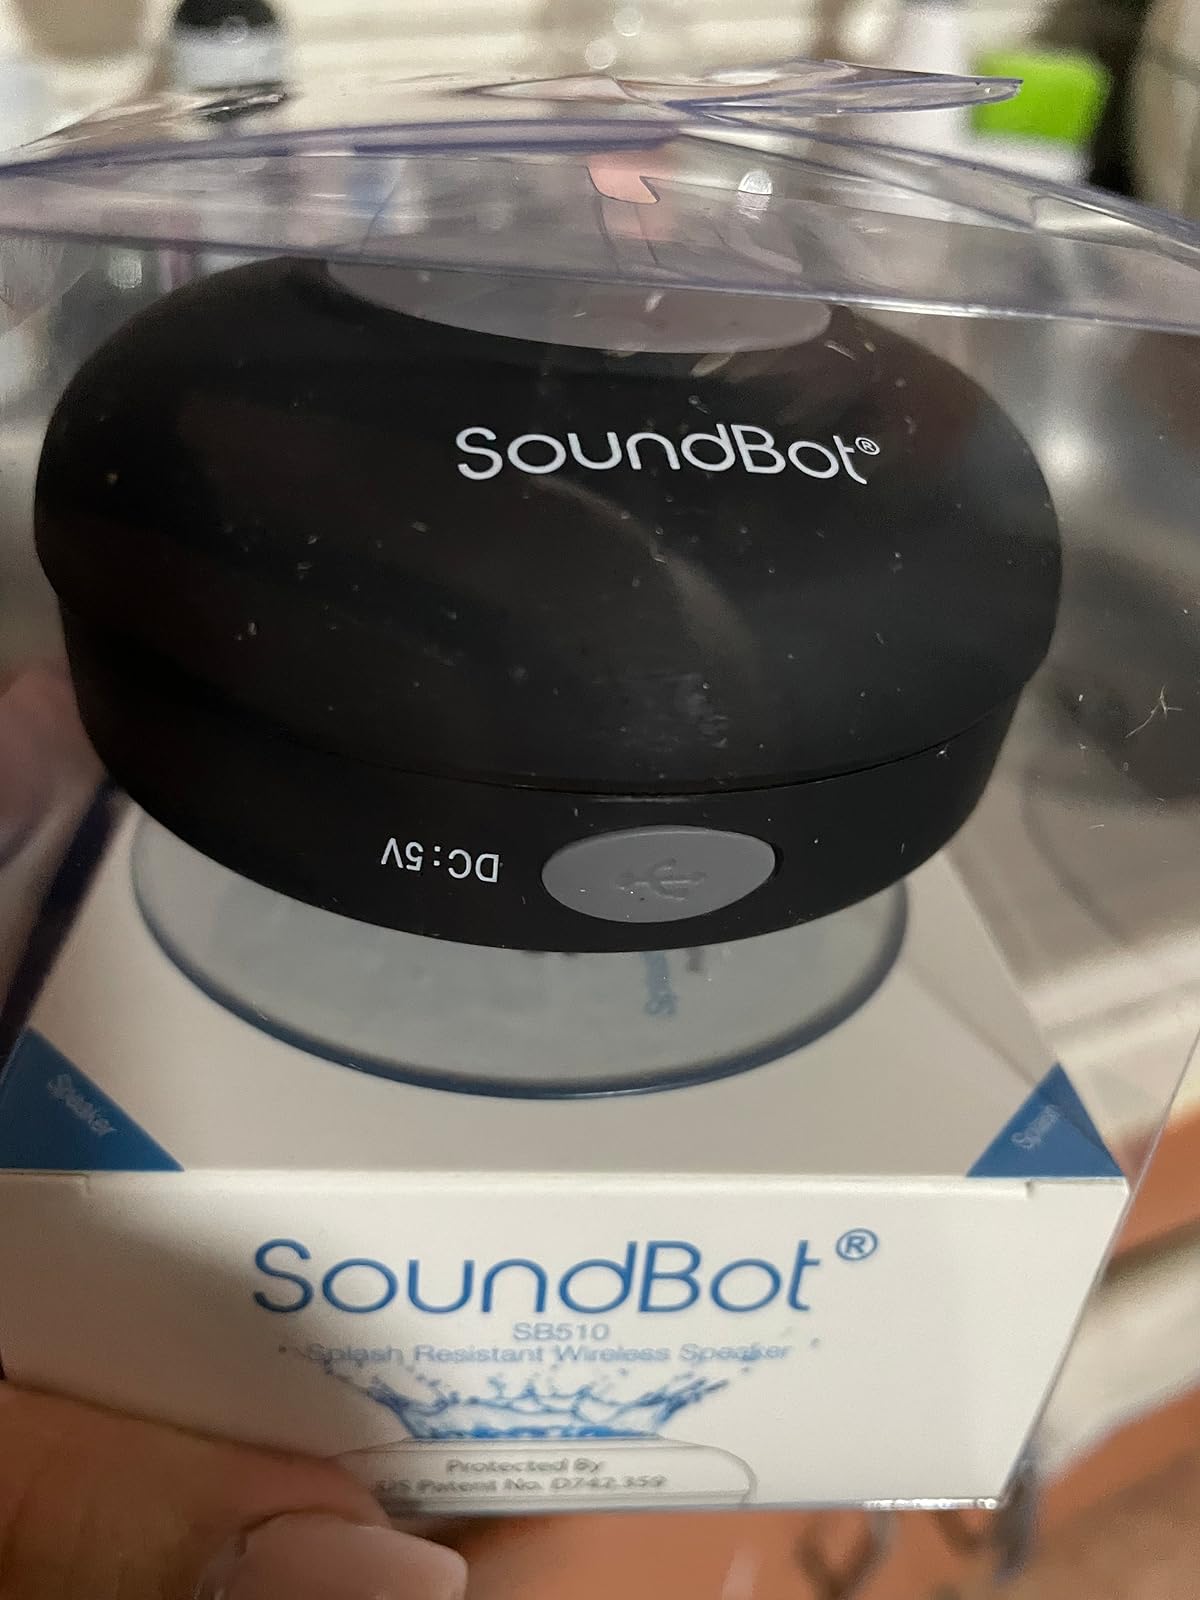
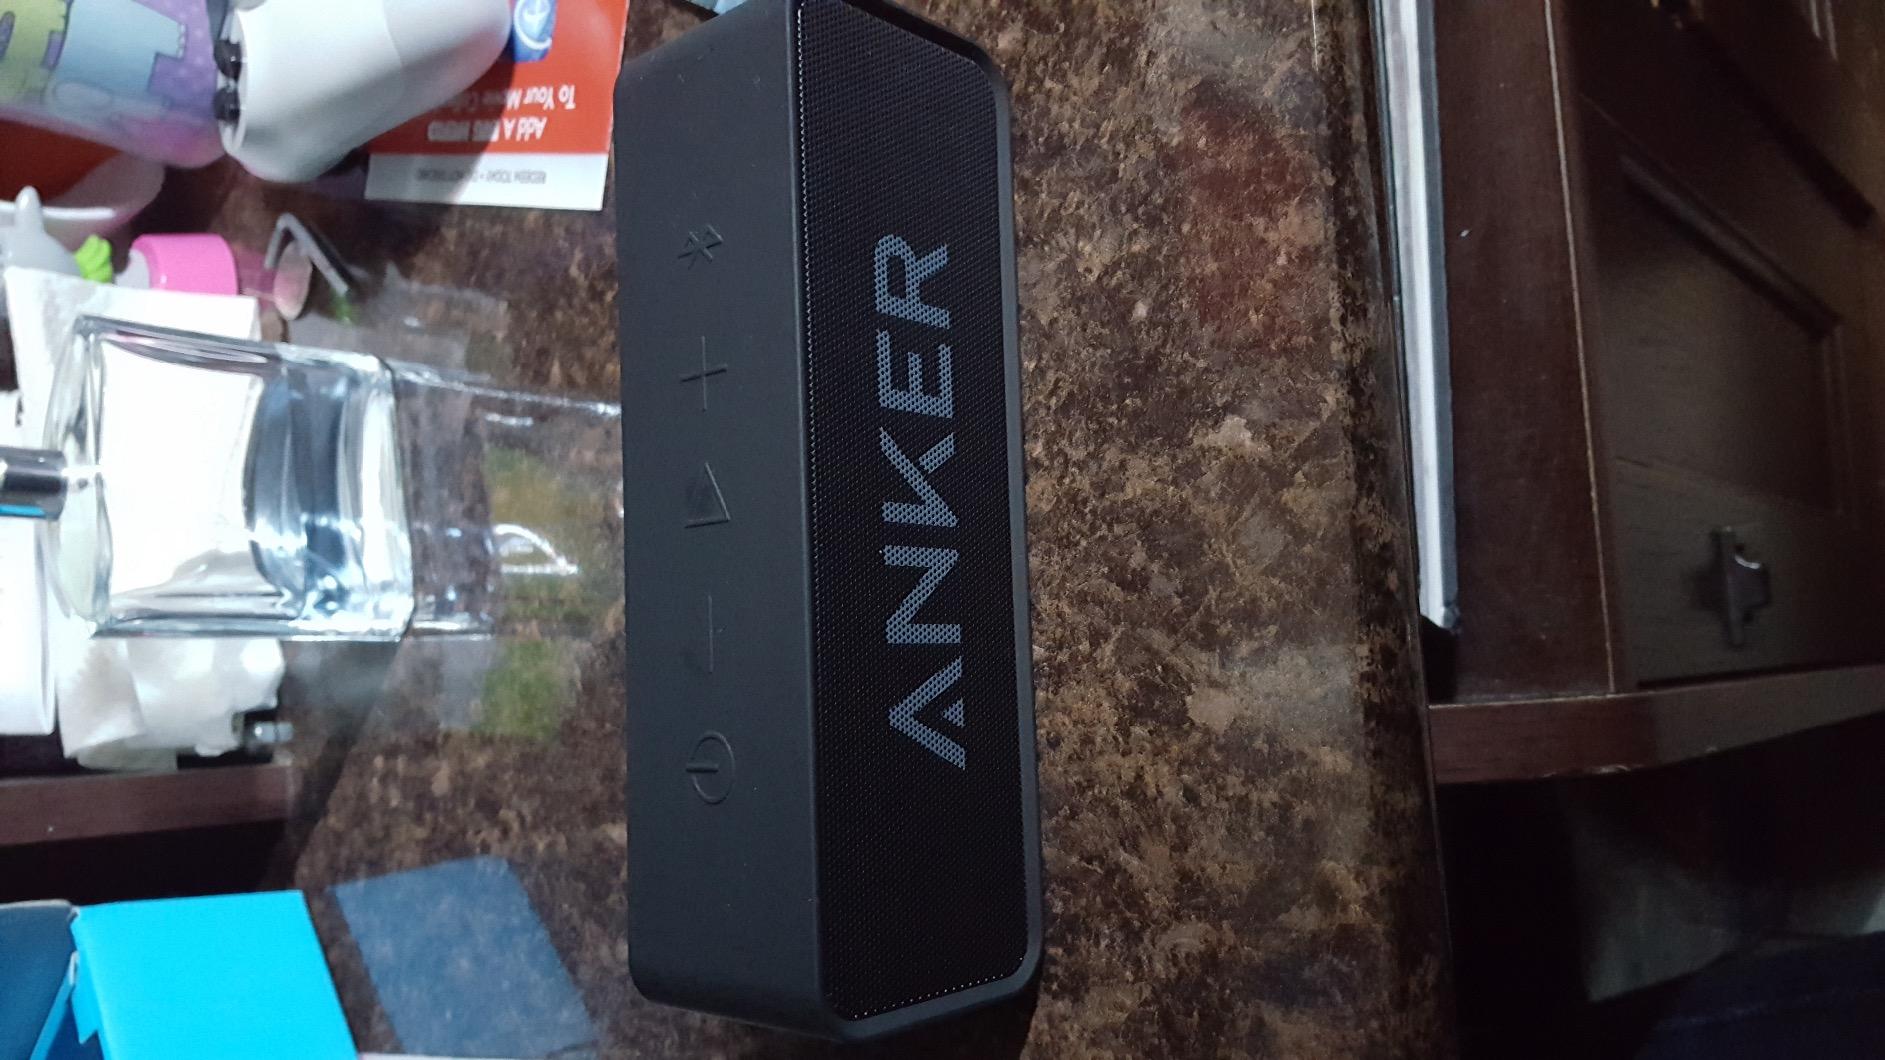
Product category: speaker
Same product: no